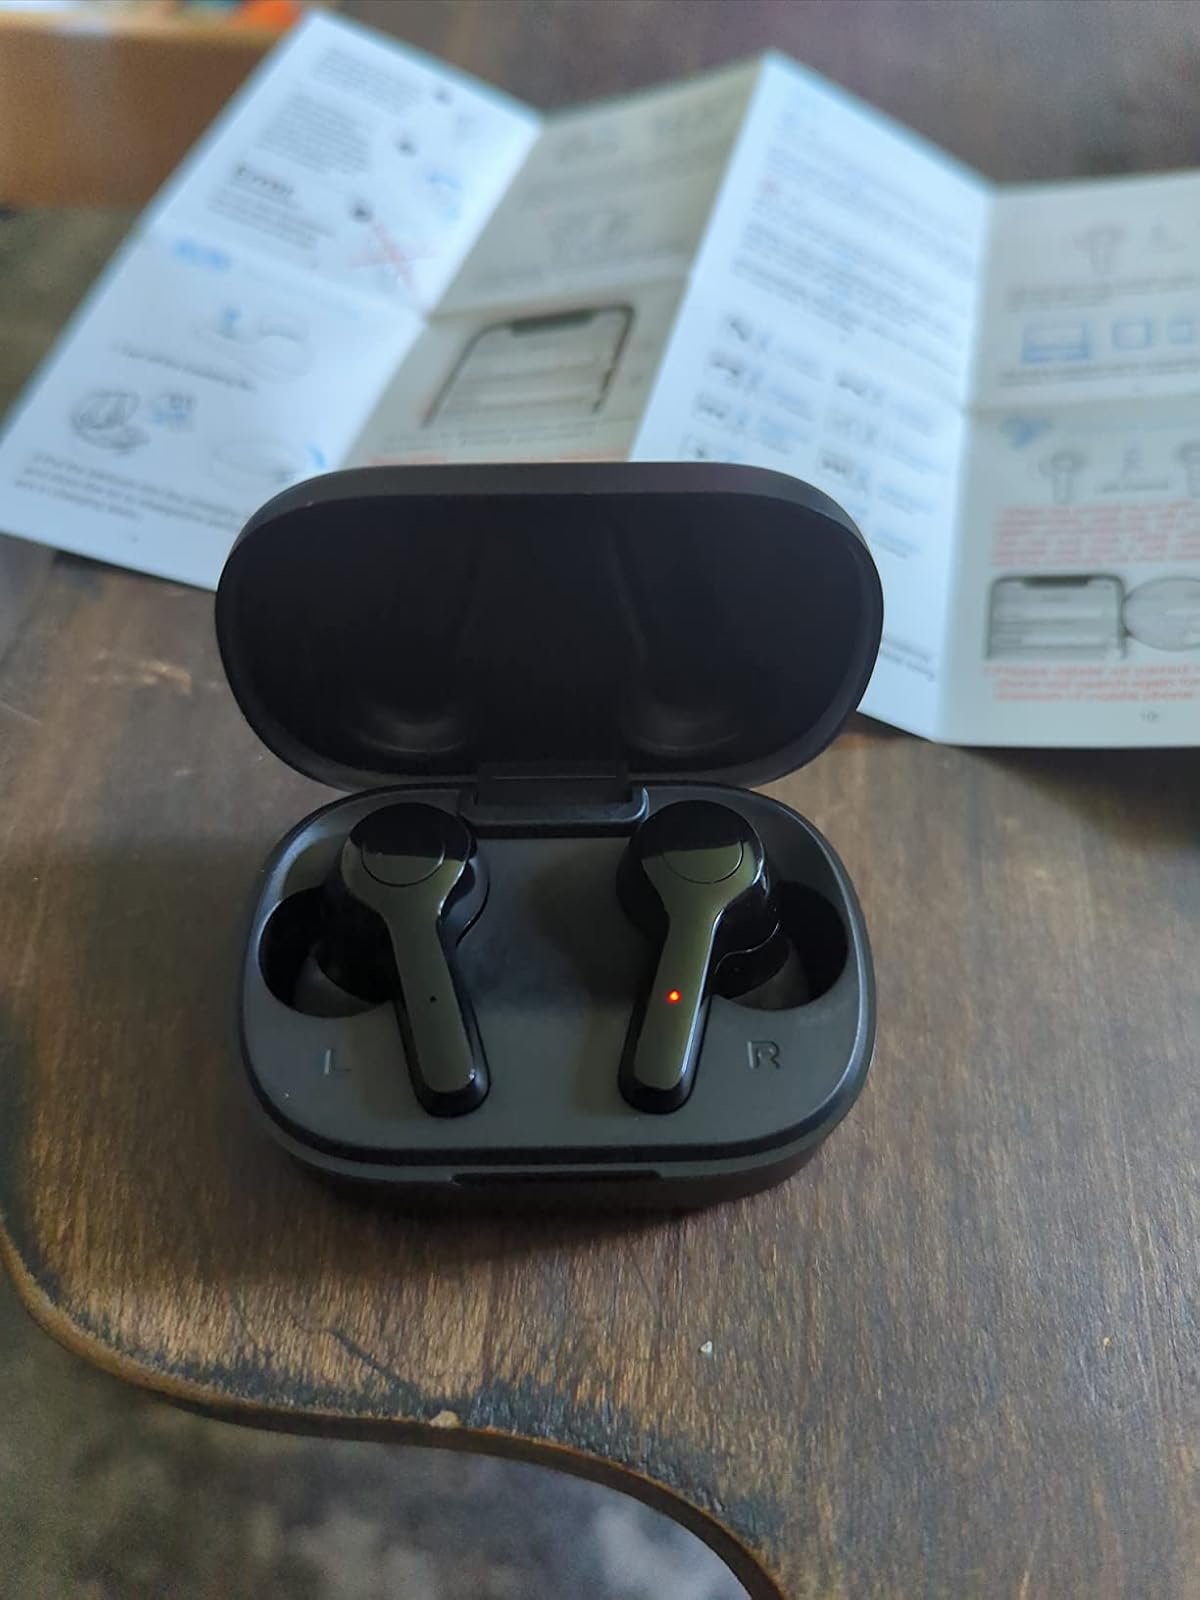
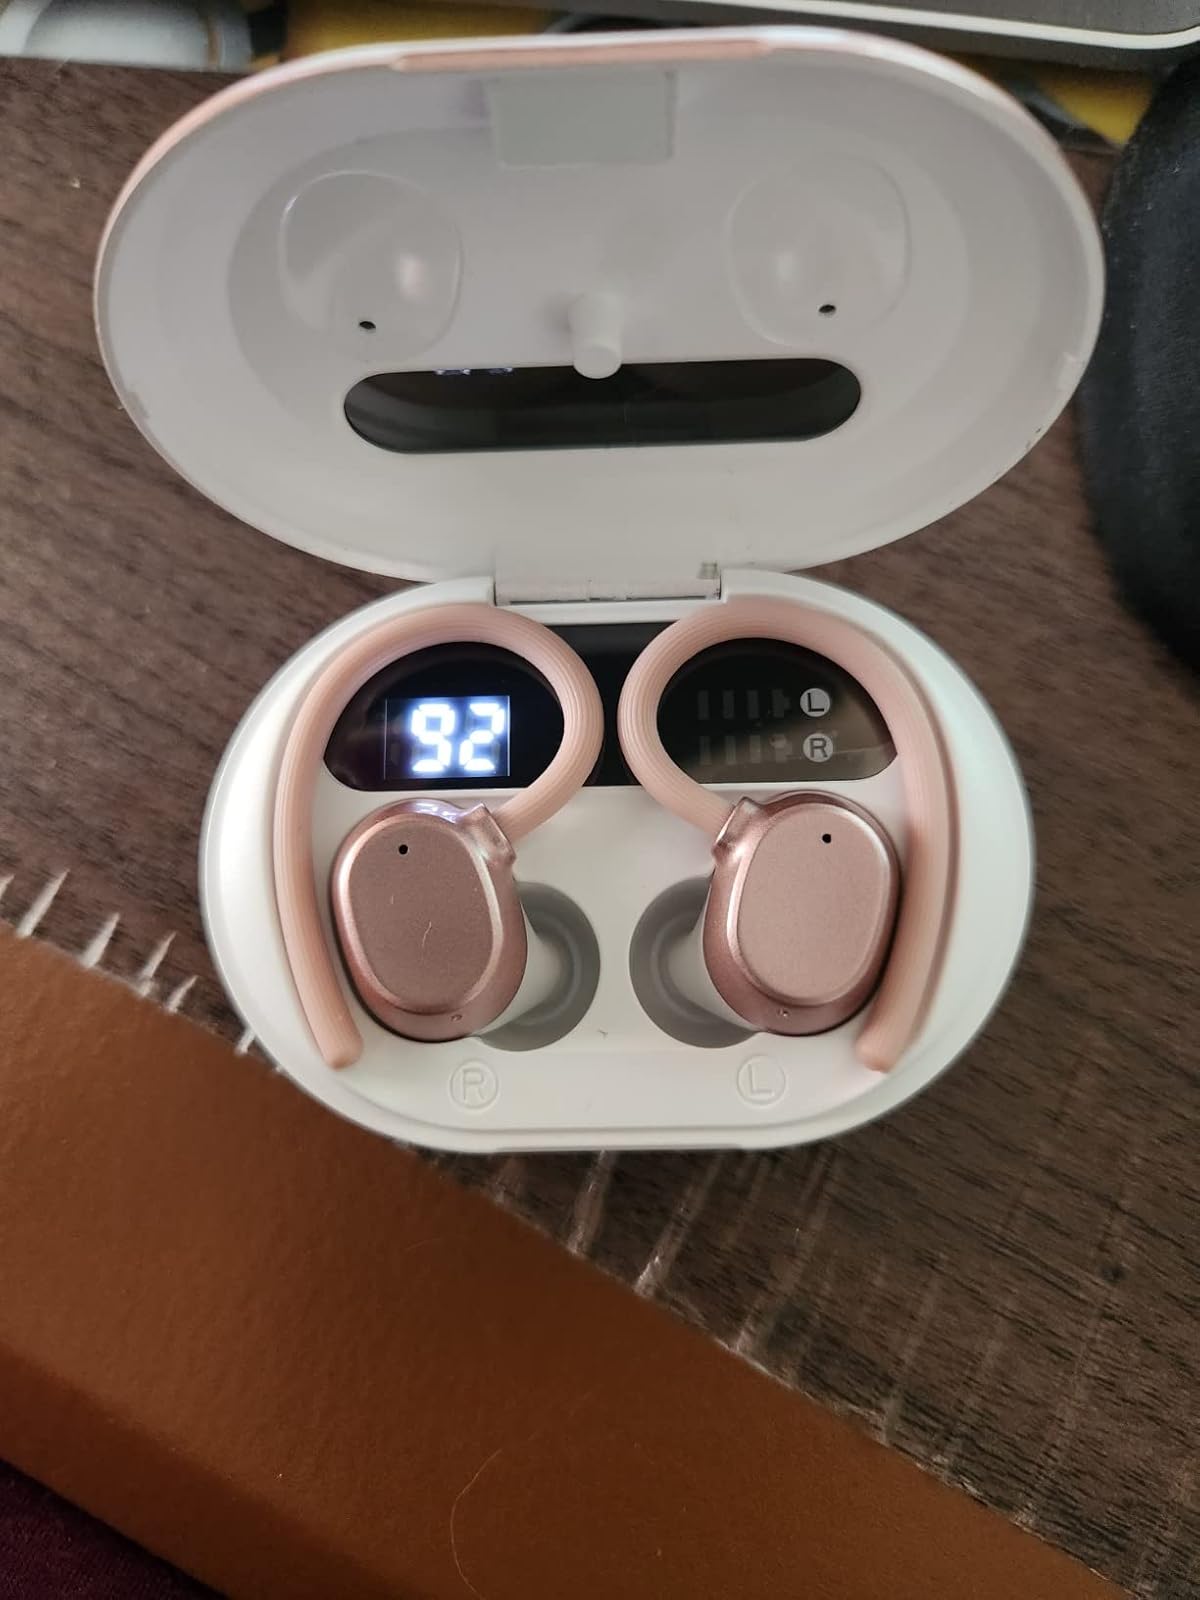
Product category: earbuds
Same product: no